Franz Overbeck

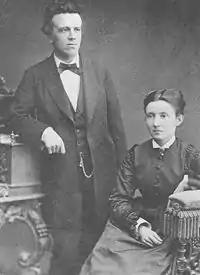
Franz Overbeck with his wife Ida, ca. 1875

Franz Camille Overbeck (16 November 1837 – 26 June 1905) was a Russian-born German Protestant theologian. In Anglo-American discourse, he is perhaps best known in regard to his friendship with Friedrich Nietzsche; in German theological circles, Overbeck remains discussed for his own contributions.